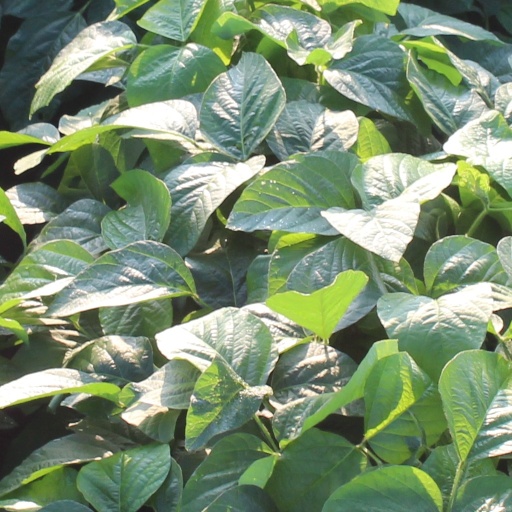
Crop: soybean